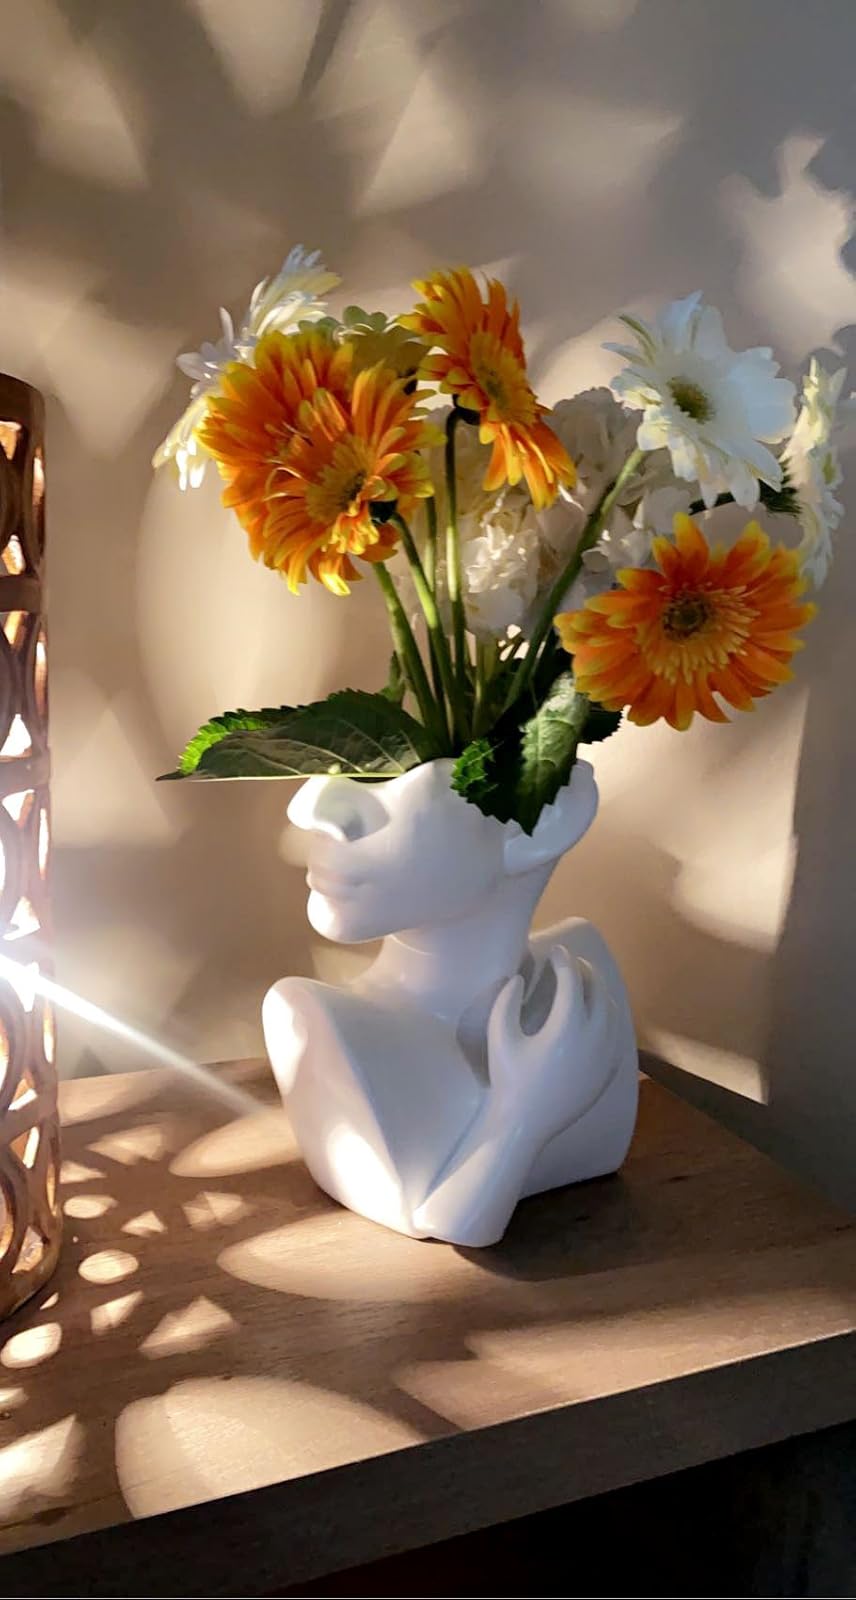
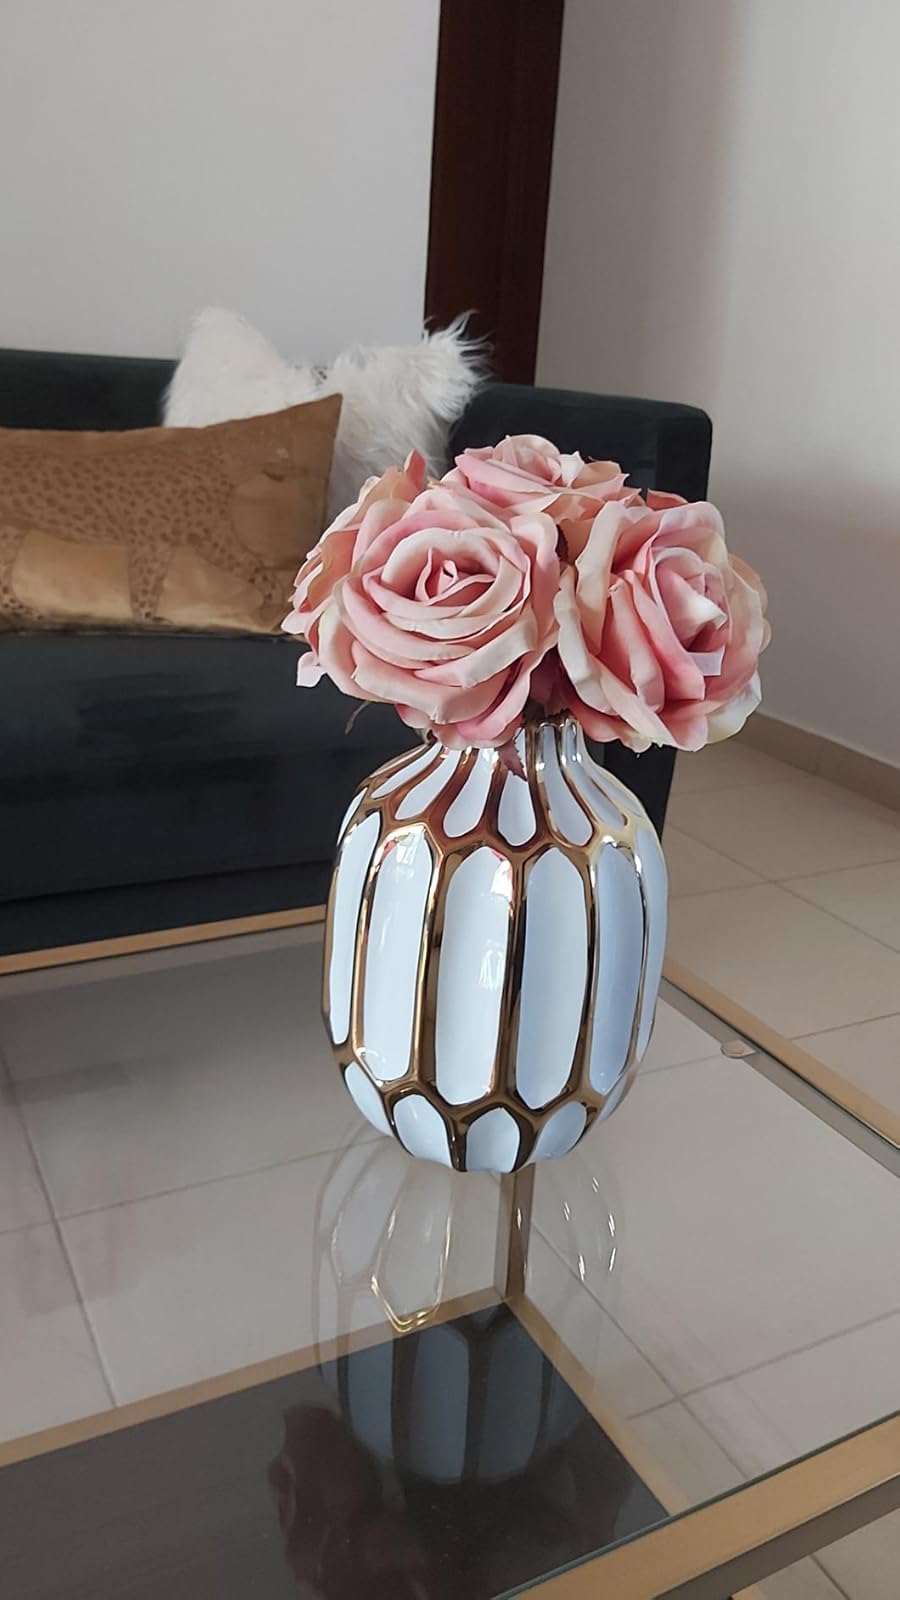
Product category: vase
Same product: no